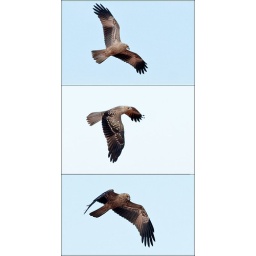
A beautifully marked immature bird that was flying low around an Italian grape-mansion.